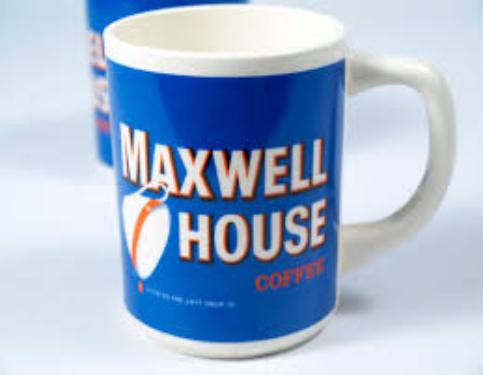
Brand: Maxwell House
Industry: Food